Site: brandenburg
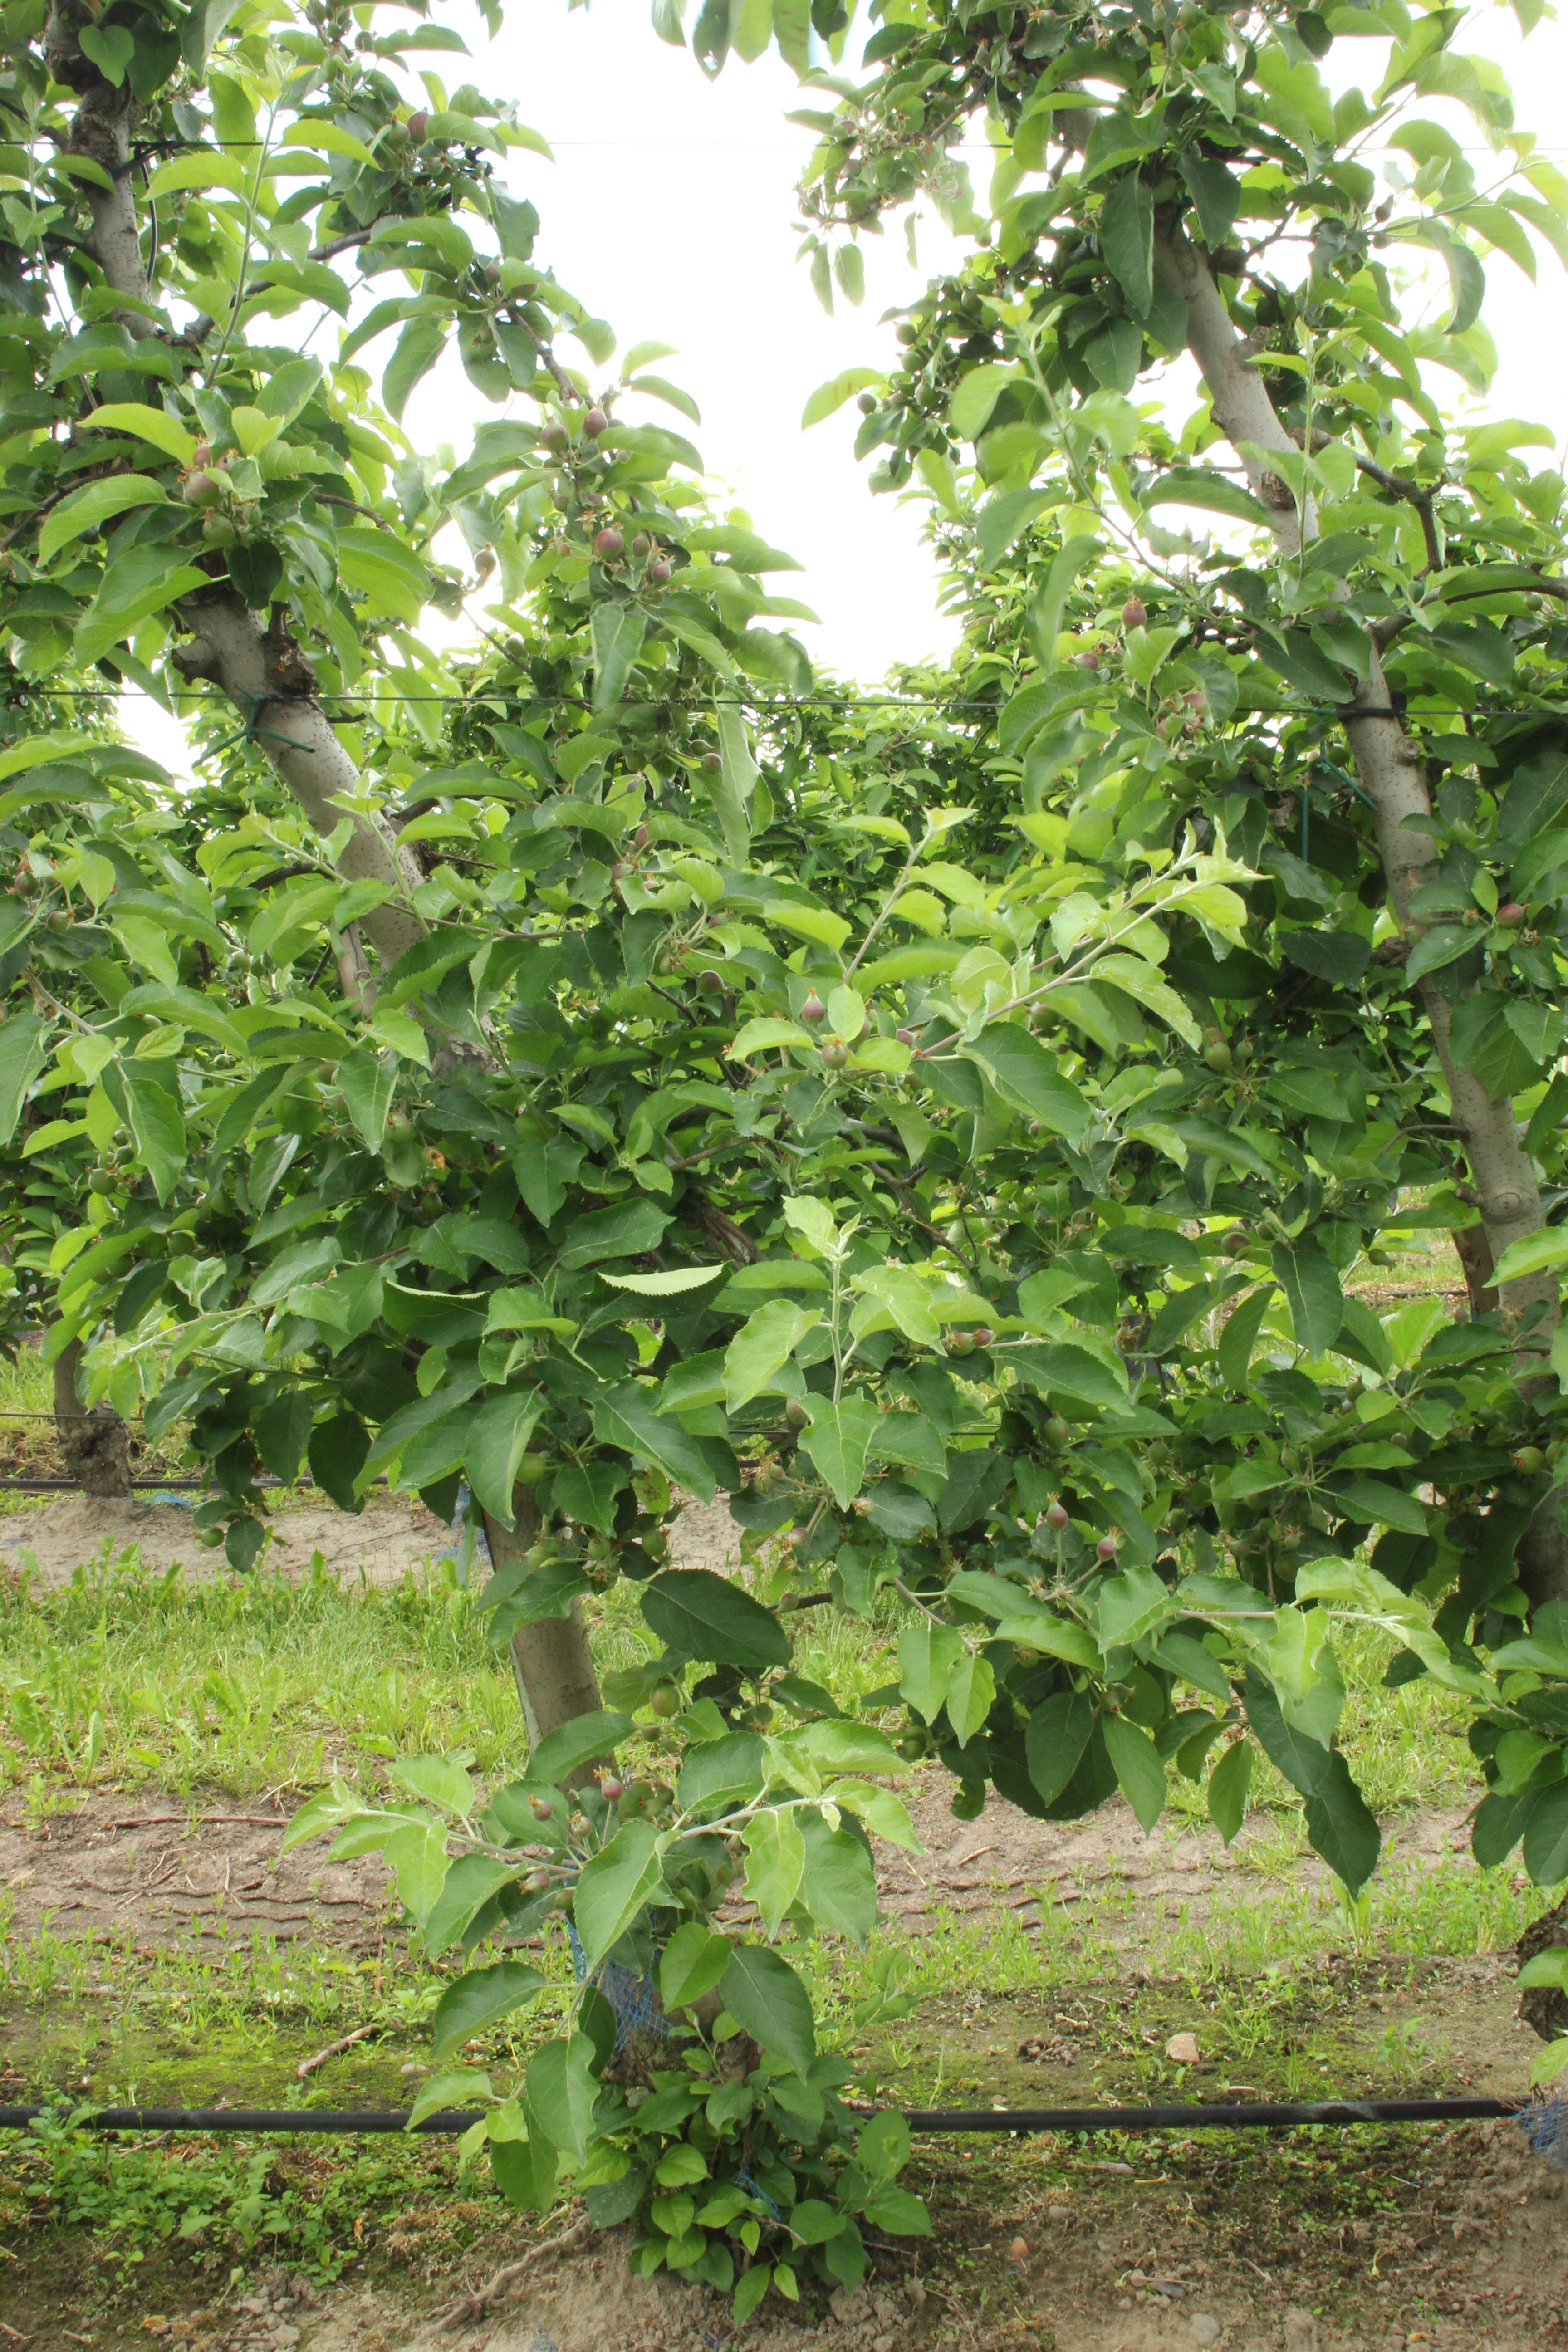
Growth stage (BBCH 72): Development of fruit